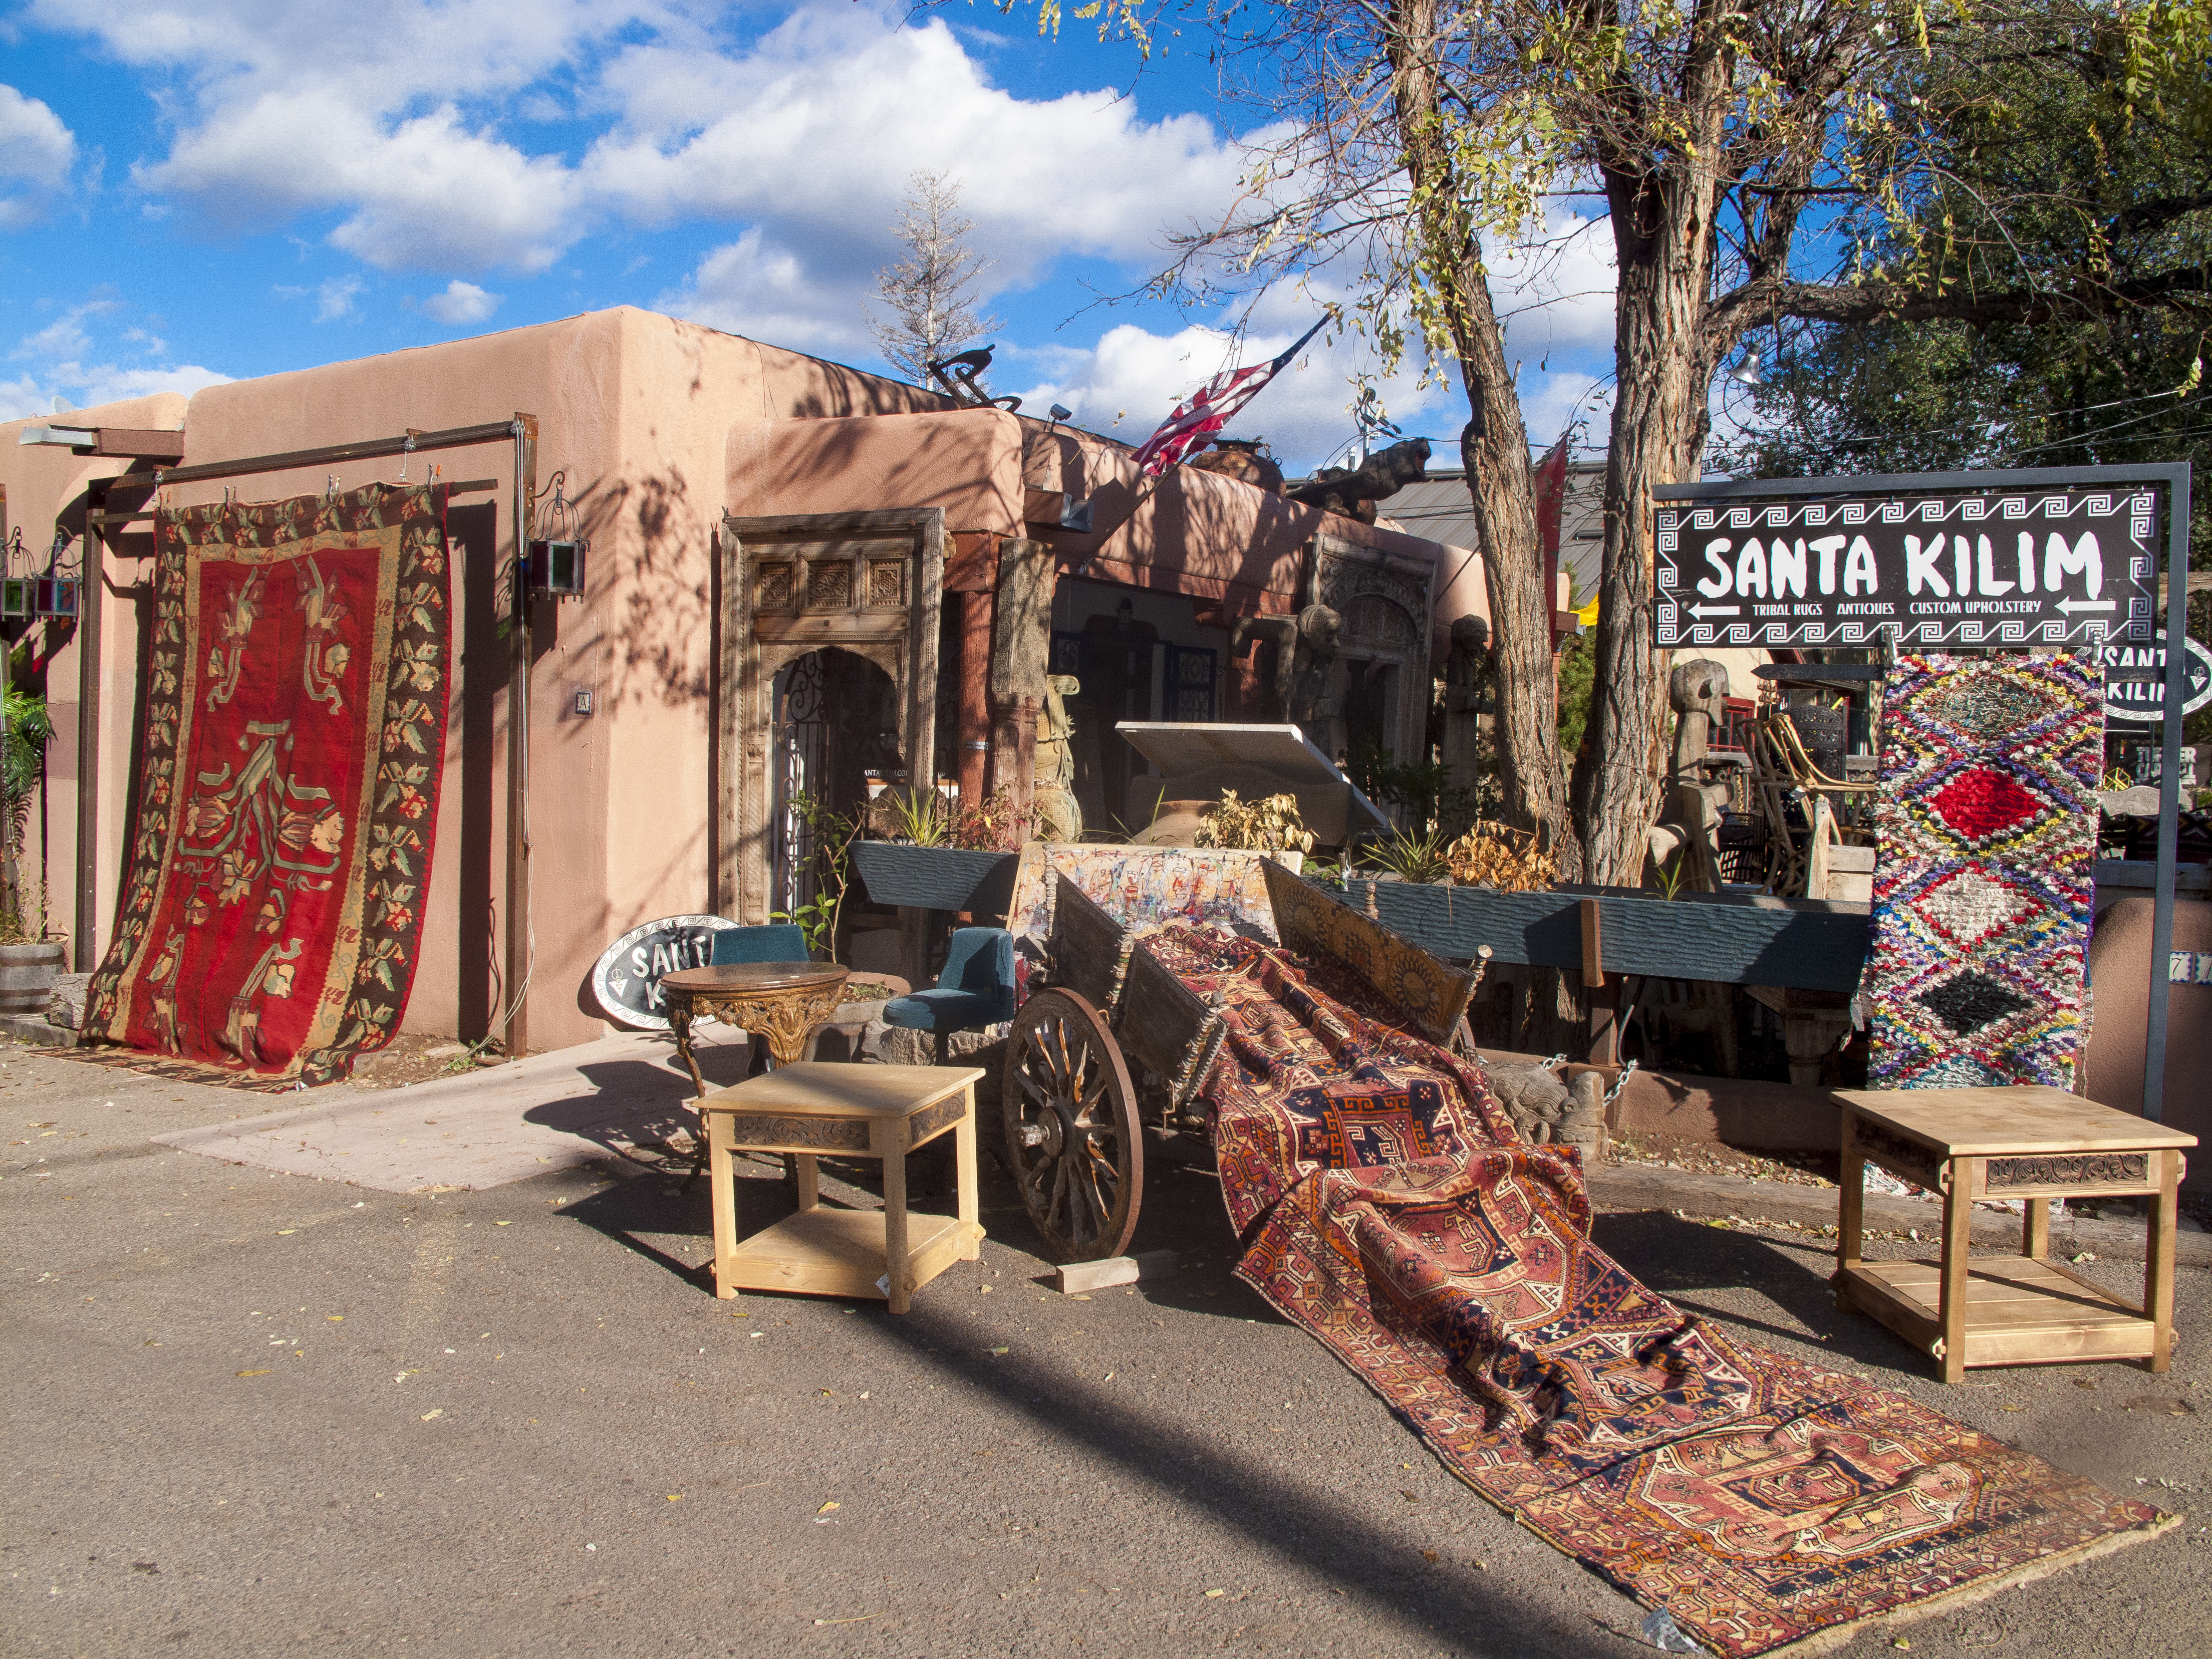
road, urban area, town, transport, tree, neighbourhood, street, city, graffiti, furniture, building, street art, house, plant, art, home, tourism, mural, visual arts, stage, vehicle